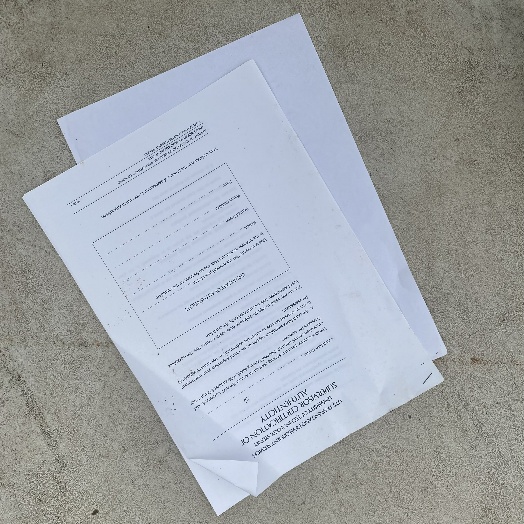
Label: Paper